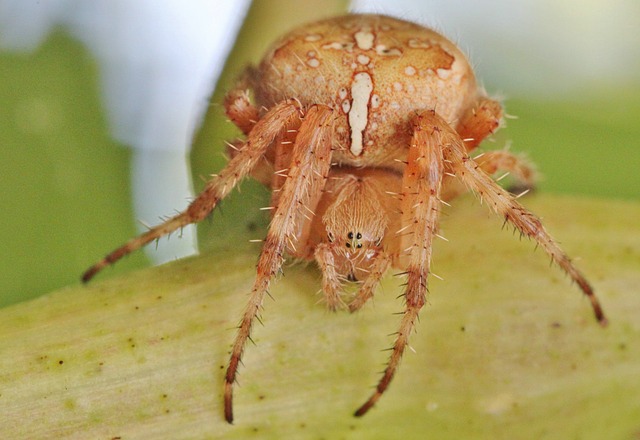
Label: spider